Answer in natural language. Considering the relative positions, where is white rectangular dining table (marked A) with respect to Doorway (marked B)? Choose between the following options: left or right
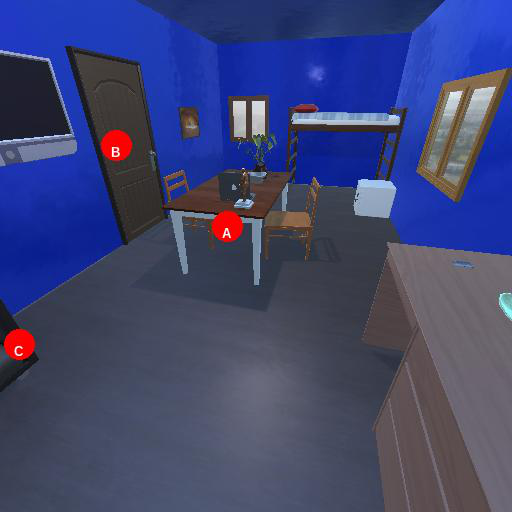
<answer>right</answer>